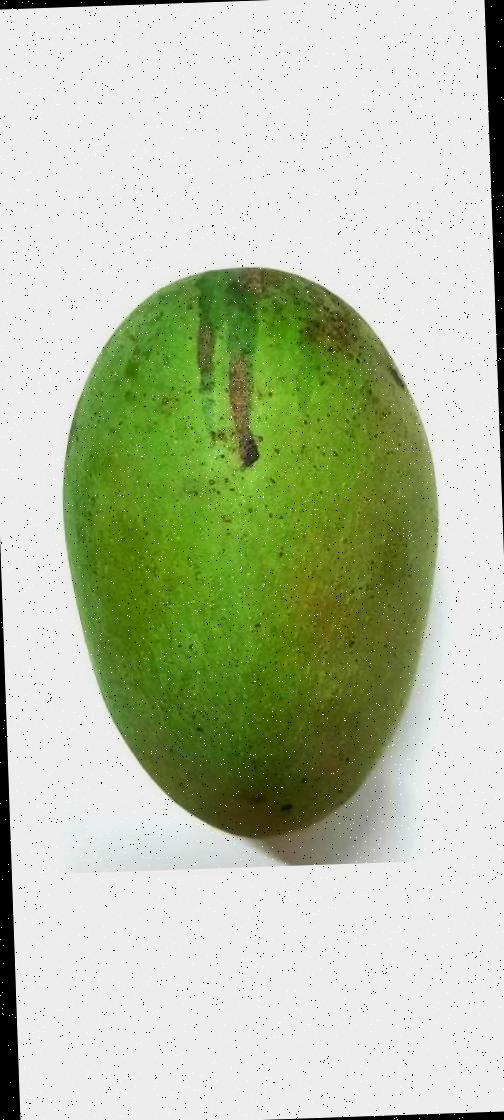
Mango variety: Shada